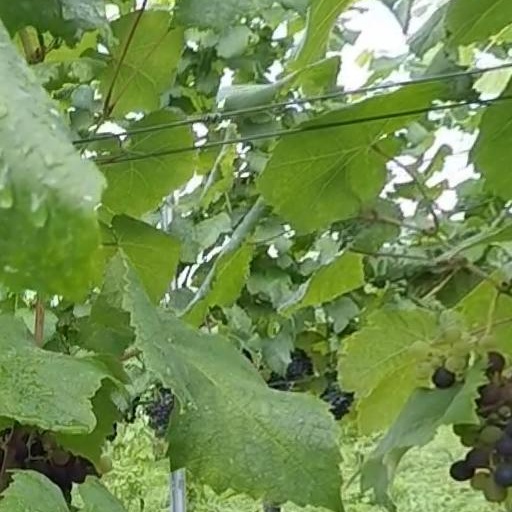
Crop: grape